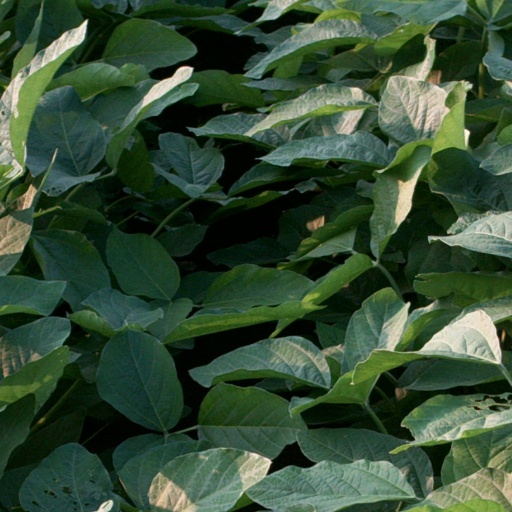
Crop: soybean